Kamakura

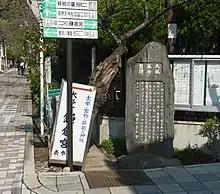
The stele on the spot where Yoritomo's used to stand

In 1179, Yoritomo married Hōjō Masako, an event of far-reaching consequences for Japan. In 1180, he entered Kamakura, building his residence in a valley called Ōkura (in today's Nishi Mikado). The stele on the spot reads: